Kalamazoo River oil spill

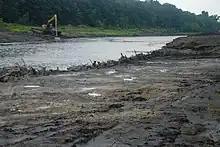
2014 dredging and removal of sediment along the banks of the Kalamazoo River, at Riverside Farm.

The Kalamazoo River oil spill occurred in July 2010 when a pipeline operated by Enbridge (Line 6B) burst and flowed into Talmadge Creek, a tributary of the Kalamazoo River near Marshall, Michigan. A break in the pipeline resulted in one of the largest inland oil spills in U.S. history (the largest was the 1991 spill near Grand Rapids, Minnesota). The pipeline carries diluted bitumen (dilbit), a heavy crude oil from Canada's Athabasca oil sands to the United States. Cleanup took five years. Following the spill, the volatile hydrocarbon diluents evaporated, leaving the heavier bitumen to sink in the water column. of the Kalamazoo River were closed for clean-up until June 2012, when portions of the river were re-opened. On March 14, 2013, the Environmental Protection Agency (EPA) ordered Enbridge to return to dredge portions of the river to remove submerged oil and oil-contaminated sediment.